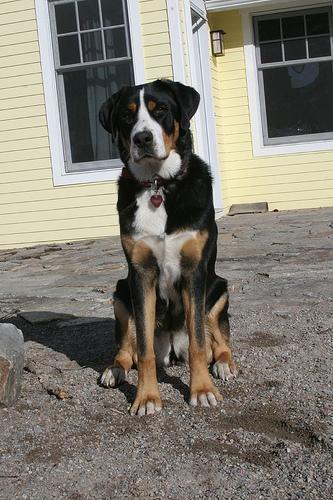
Greater_Swiss_Mountain_dog